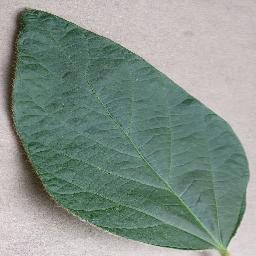
Label: Soybean___healthy